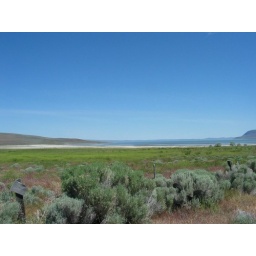
horses (dark specks on strip of sand to left of lake) and lake near Abert Rim, Oregon